Alexandre-François Desportes

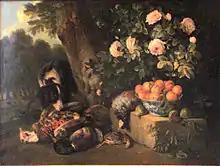
"Nature morte au gibier et a la coupe de porcelaine" by François Desportes, an example of Chinese porcelain in European painting, circa 1700–1710

Alexandre-François Desportes (24 February 1661 — 20 April 1743) was a French painter and decorative designer who specialised in animals.